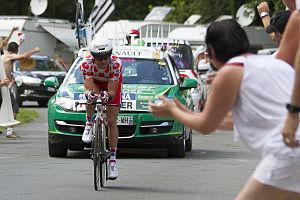
étape 19 du Tour de France 2012.
L'équipe cycliste Total Direct Énergie est une équipe française de cyclisme professionnel sur route ayant le statut d'UCI ProTeam. La formation est dirigée par l'ancien coureur professionnel Jean-René Bernaudeau, fondateur de la structure Vendée U en 1991 dont sont issus plusieurs membres de l'équipe.